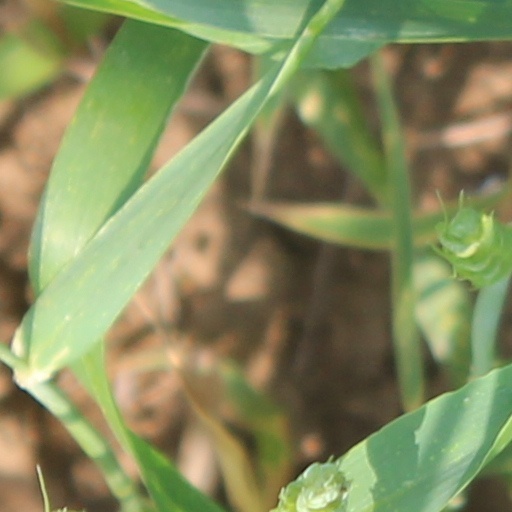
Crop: wheat